Mont Vélan

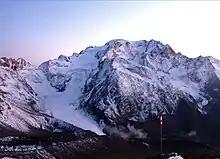
Mont Vélan as seen from Valsoray hut

Murith found two hunters who had some idea how to lead the climb, and the three men started on August 31, 1779, carrying food for several days and a barometer which, by luck, was not broken during the ascent. They slept a night on the way and proceeded to attack the mountain from the Glacier de Proz. They encountered numerous difficulties, amongst others a wall of ice which Murith climbed by hacking steps and hand-holds with a pointed hammer. The hunters complained of the heat and of exhaustion, but Murith successfully reached the summit. When he was back in Liddes, he wrote triumphantly to Horace-Bénédict de Saussure to describe his climb: